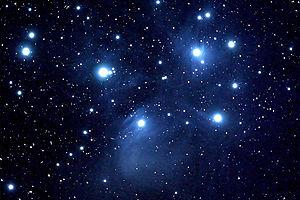
Les objets de Messier sont une liste d'objets astronomiques catalogués par l'astronome français Charles Messier dans son Catalogue des Nébuleuses et des Amas d'Étoiles, publiée en 1771, puis étendue dans sa dernière édition en 1966.